National and regional identity in Spain

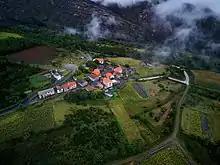
Aerial view of a village near Fisterra

Navarre opted in 1982 not to adopt the official status of Autonomous Community. Instead, as the result of a legal process known as "Amejoramiento" ("improvement") it is considered a Foral ("chartered") Community (i.e. Community possessing "fueros"). This is seen as a continuation of Navarre's "historical rights", which are now guaranteed by the Spanish Constitution. The Basque Statute of Autonomy provides for Navarre to join the Autonomous Community of the Basque Country at any time if approved by the Navarrese Parliament and people. This option also has not been taken up by Navarre.